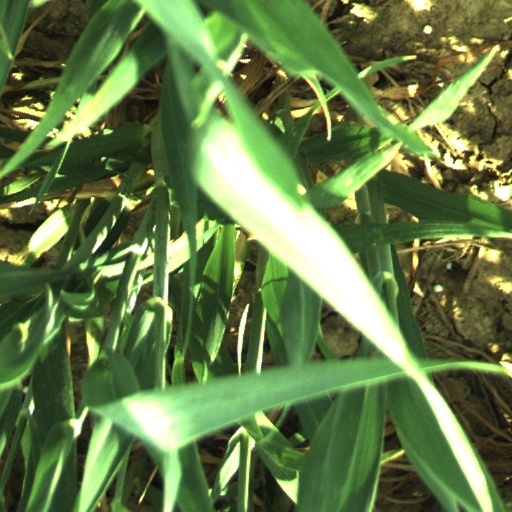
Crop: wheat